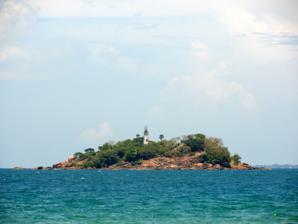
Building: Round Island Light, Sri Lanka
Country: Sri Lanka
Year built: 1863
Lighthouse in Sri Lanka Lighthouse Round Island Lighthouse Trincomalee Kevuliya The lighthouse in 2011 Location Trincomalee Harbour Trincomalee Eastern Province Sri Lanka Coordinates 8°30′46.6″N 81°13′33.2″E / 8.512944°N 81.225889°E / 8.512944; 81.225889 Tower Constructed 1863 Construction masonry tower Automated yes Height 21 metres (69 ft) Shape cylindrical tower with balcony and lantern Markings white tower Light Focal height 31 metres (102 ft) Characteristic Fl (3) WR 15s. The Round Island Lighthouse (also known as the Trincomalee Light or Kevuliya Light ) is an offshore lighthouse on Round Island in Trincomalee Bay , Sri Lanka and is operated and maintained by the Sri Lanka Ports Authority . The lighthouse was erected in 1863, originally it was a red light however in 1864 it was changed to white. The 21-metre-high (69 ft) lighthouse is located atop a small island in the bay; one of the white sectors marks the proper line of entrance to the harbor. It is accessible only by boat however both the island and lighthouse are closed to the public. See also List of lighthouses in Sri Lanka References